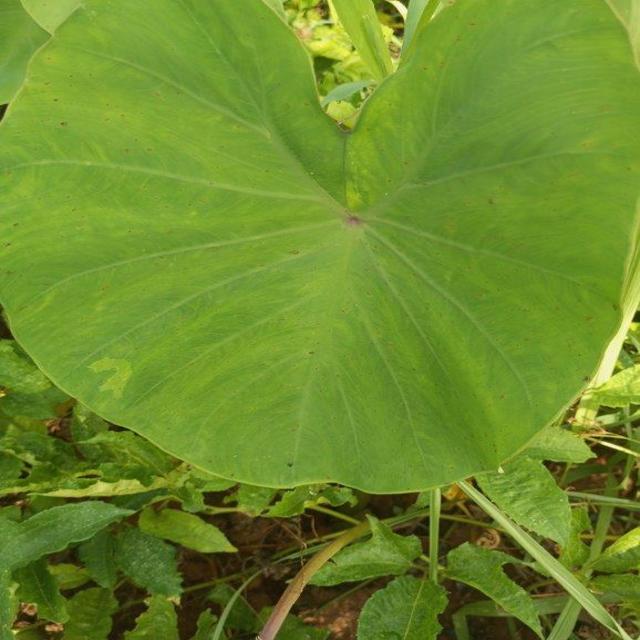
Label: Healthy